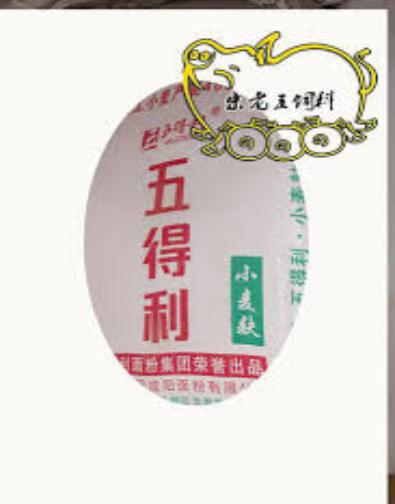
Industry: Food